Luke 22:43–44

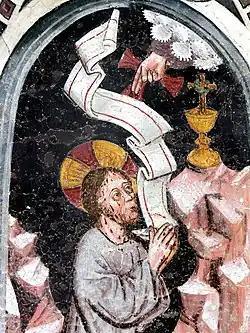
Christ on the Mount of Olives

Luke 22:43–44 is a passage in the Gospel of Luke describing Jesus' anguish in the Garden on the Mount of Olives and his prayer, after which he receives strength from an angel, prior to his betrayal and arrest. It is one of several passages which appear in most versions of the New Testament, but are absent in earlier manuscripts.